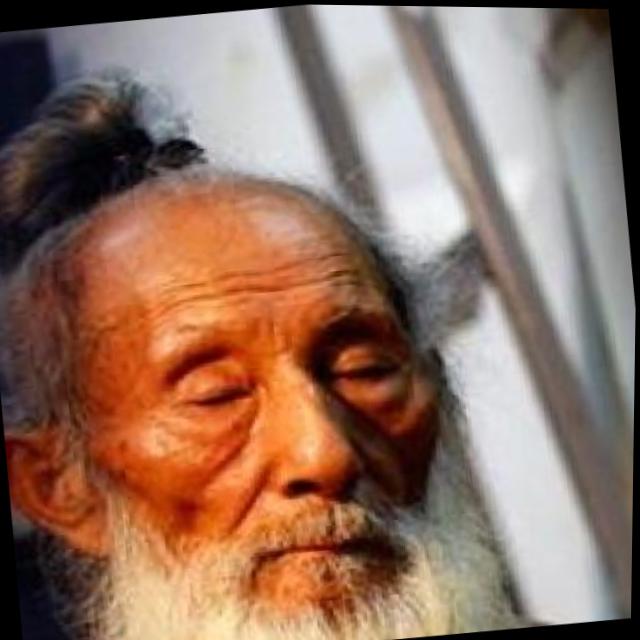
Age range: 65+